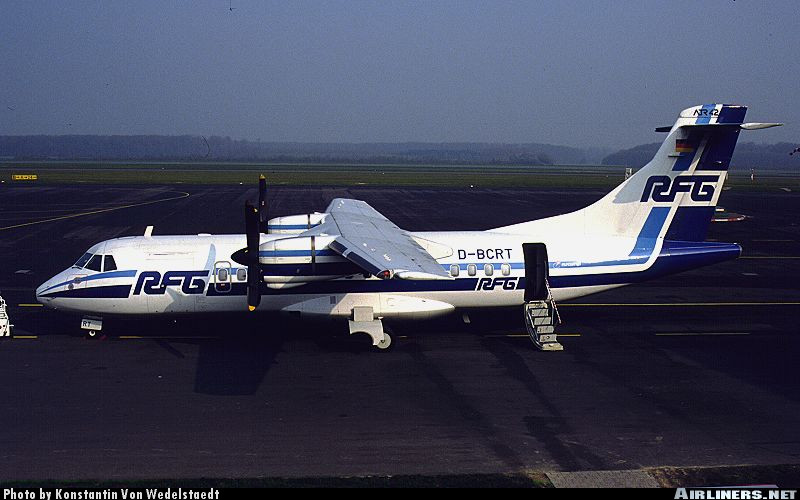
Vehicle type: Planes